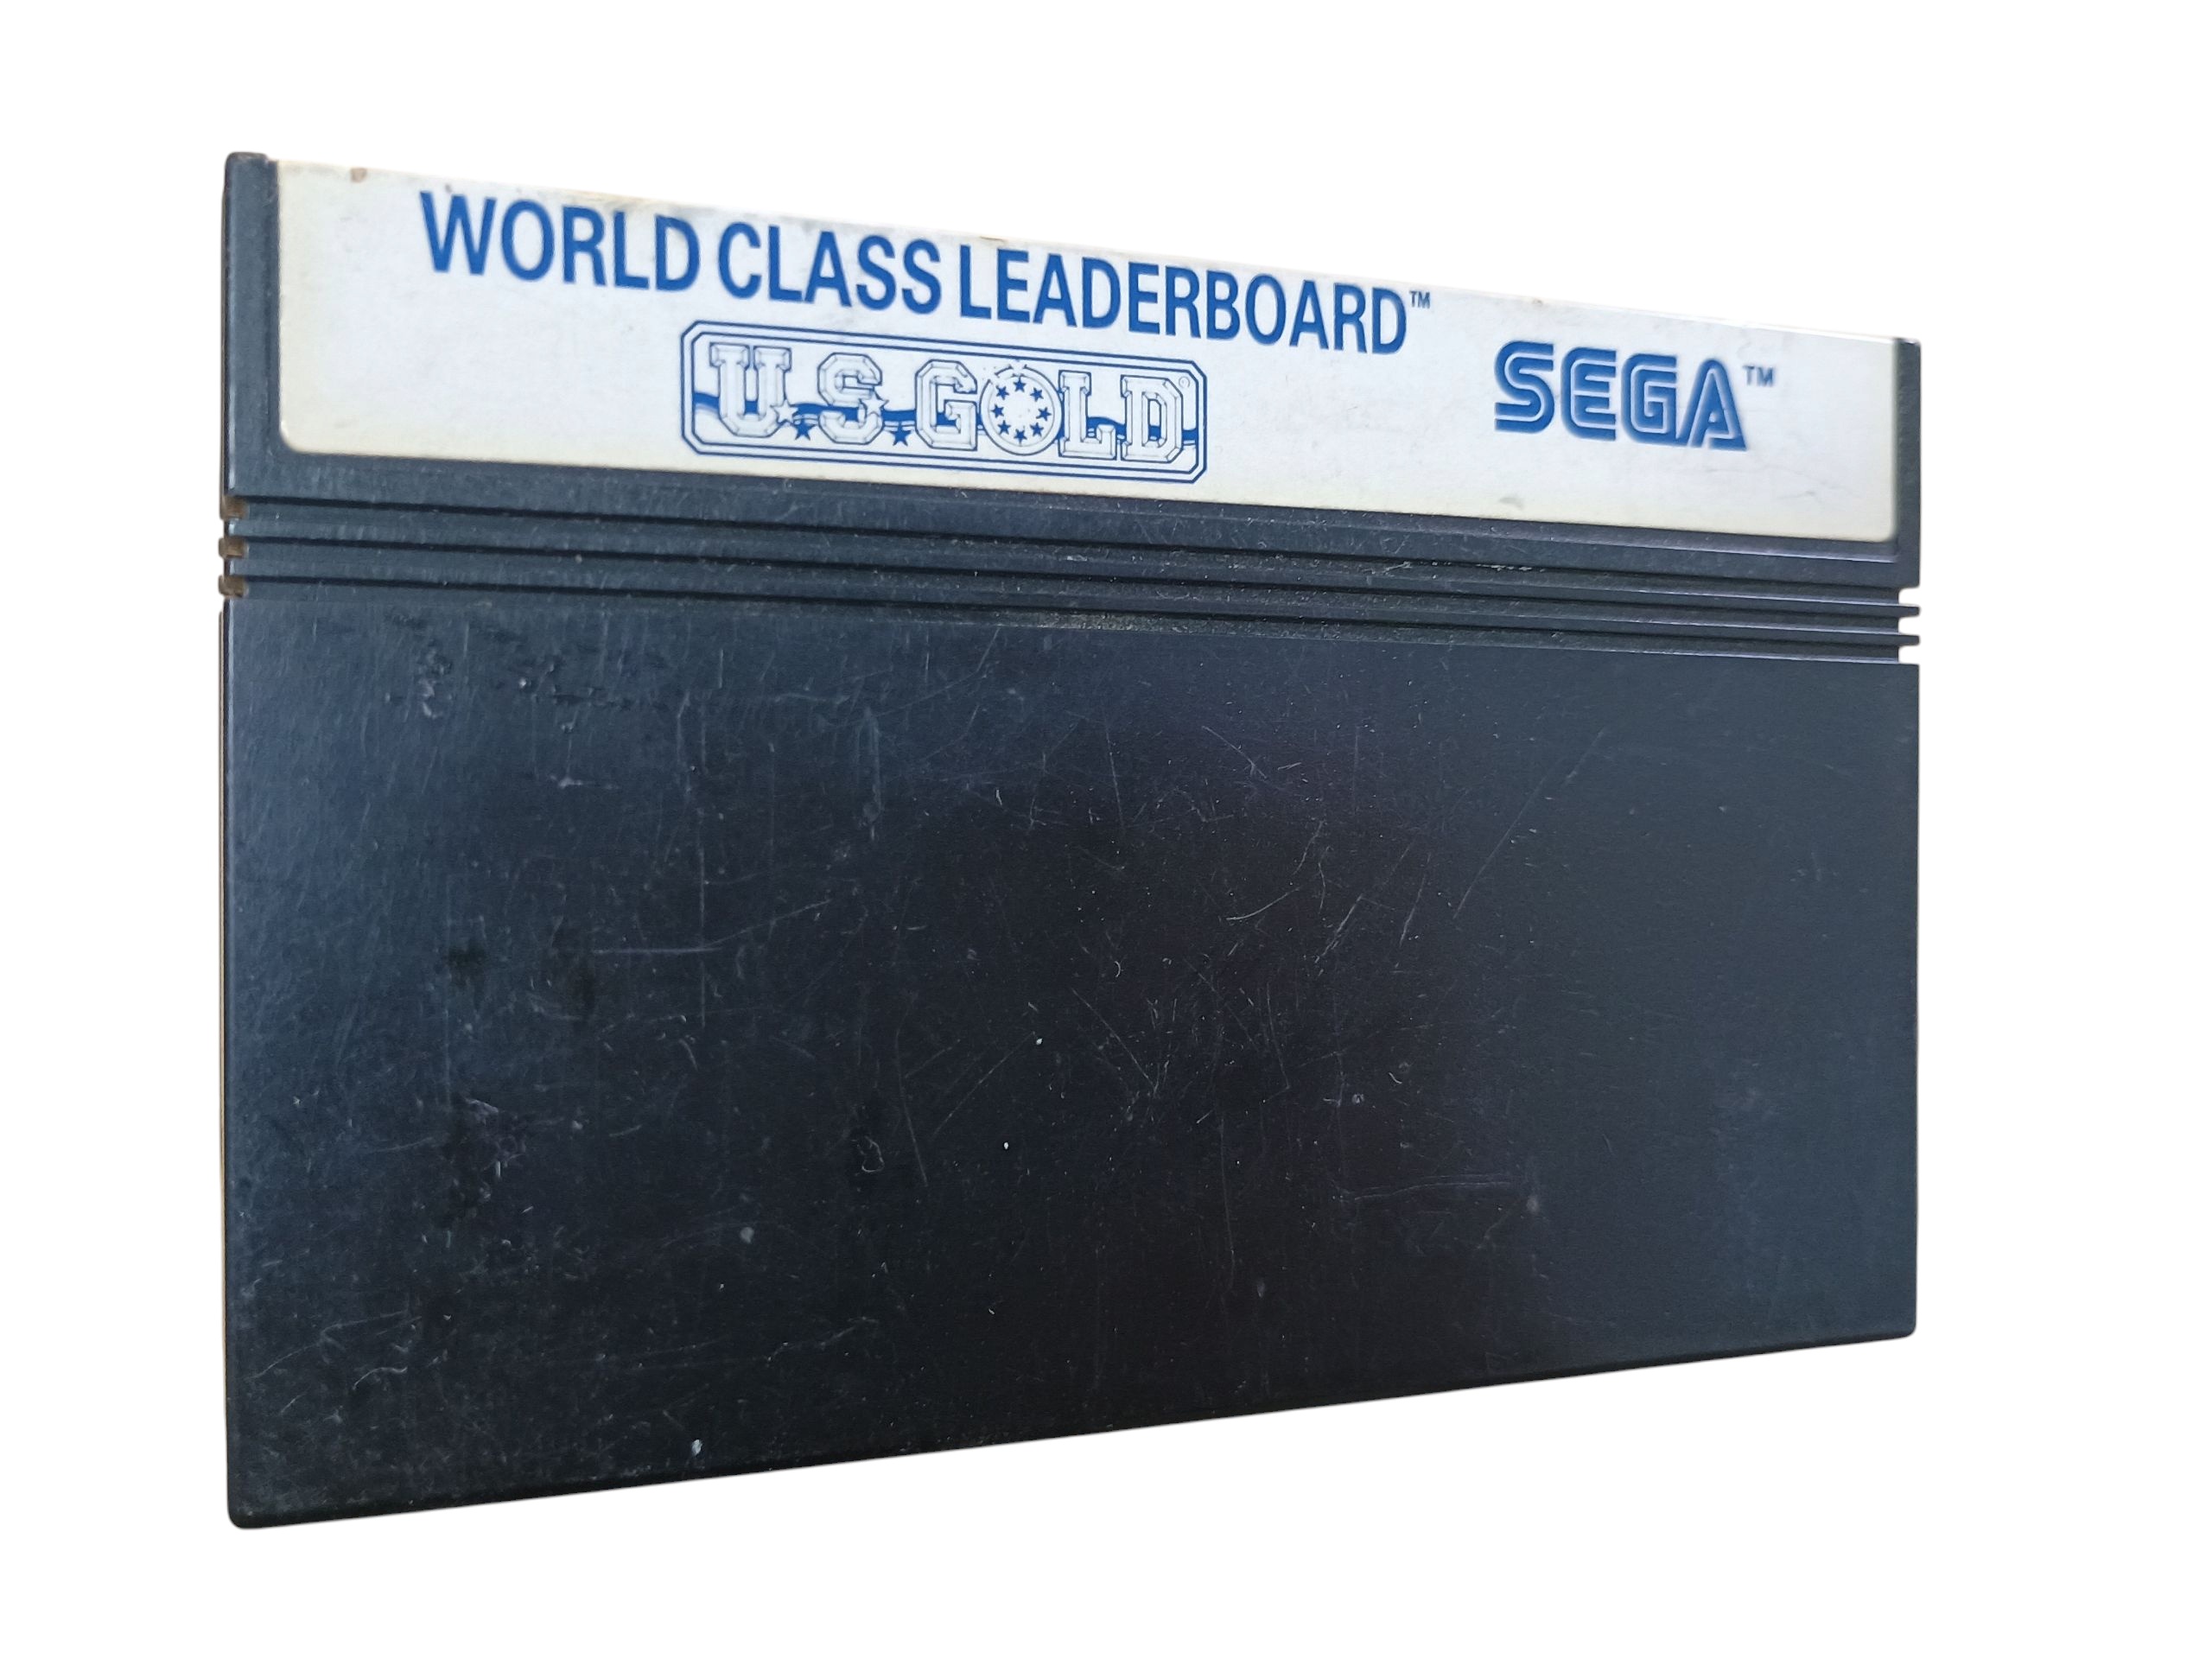
World Class Leaderboard - cart only
Brand: Miso Retro Games
Category: Electronics > Arcade Equipment > Video Game Arcade Cabinet Accessories > Marquees